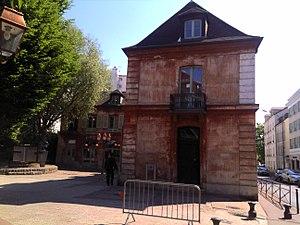
Maison de Delacroix à St-Maurice 94410
Eugène Delacroix est un peintre français né le 26 avril 1798 à Charenton-Saint-Maurice et mort le 13 août 1863 à Paris.